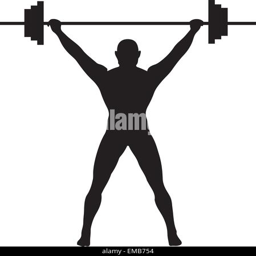
a silhouette of a weightlifter pressing heavy weights